Badfinger

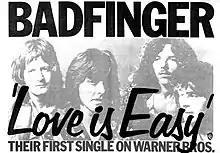
Warner Bros. Records' trade advertisement for the "Love Is Easy" single

In 1971, the group rented Clearwell Castle, in Gloucestershire, living and recording there. They finished recording their third album, again with Emerick as a producer, but the tapes were once again rejected by Apple, because Apple felt that Badfinger needed a producer who could bring a more polished sound to the recordings. Thus, George Harrison himself took over as producer in spring of 1971, including Leon Russell and Klaus Voormann in the sessions as well. Commenting on the recording of the dual slide guitars on "Day After Day", Molland remembered: "Pete and I had done the backing track, and George came in the studio and asked if we'd mind if he played ... It took hours, and hours, and hours, to get those two guitars in sync". However, Harrison stopped the sessions after recording just four songs because of his commitments to The Concert for Bangladesh, which Harrison included Badfinger in as well. After the concert, Harrison was tied up with producing the tapes from that concert, and so was unable to resume with Badfinger. Instead, the Badfinger album was completed by Todd Rundgren, who mixed the tapes from the Harrison sessions, re-recorded the songs from the Emerick sessions, and also produced some newer, previously unrecorded songs.